Ausserfern Railway

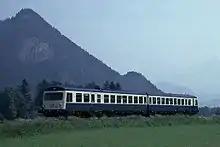
1987: a Class 628.0 multiple unit near Schönbichl

Today the railway is important for school, commuter and holiday traffic, but also handles a considerable amount of goods for a cement works and a wood yard in Vils. These goods trains only use the section from Vils to Garmisch however.